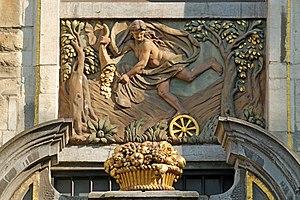
Belgique - Bruxelles - Maison de la Fortune
"Un ""steen"" est le nom donné dès le XIXᵉ siècle par les historiens bruxellois pour désigner les imposantes maisons fortifiées bâties en pierre et qui dès le XIIᵉ siècle servaient de demeures aux familles patriciennes des lignages de Bruxelles. C'est ce mot qui est désormais entré dans l'usage en français, malgré le fait qu'au Moyen Âge l'on parlait plutôt de ""porte"" ou d'""herberg"".
La « Maison de la Fortune » ou Maison de la Corporation des tanneurs est une des sept maisons de style « baroque classicisant » qui constituent ensemble la « Maison des Ducs de Brabant » située sur le côté est de la Grand-Place de Bruxelles en Belgique.
La « Maison des Ducs de Brabant », appelée ainsi à cause des bustes de ducs de Brabant qui ornent sa façade, est un ensemble de sept maisons de « style baroque classicisant » regroupées derrière une façade monumentale unique qui occupe majestueusement tout le côté est de la Grand-Place de Bruxelles en Belgique.